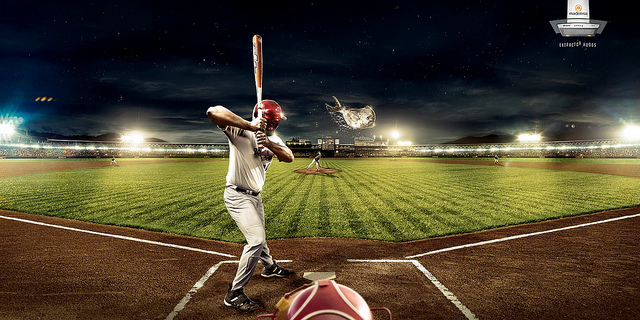
user: Given an image and a question. Answer the question in a short answer. Question: What was that club used for? Short Answer:
assistant: baseball